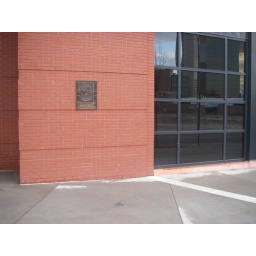
Try and close in on plaquePretty cool considering the hole in the ground adross the street